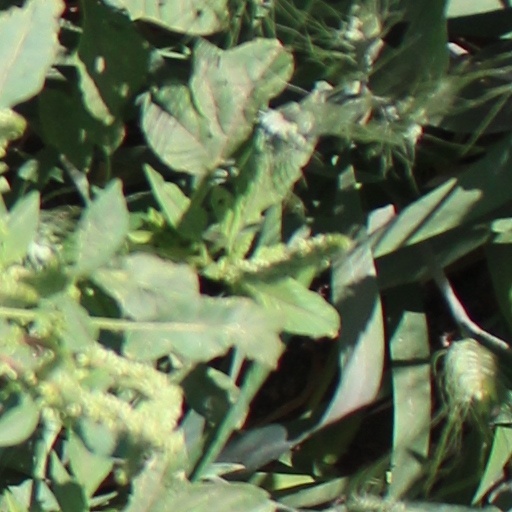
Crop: wheat